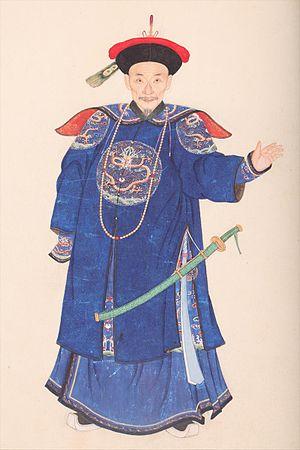
Hailanca, né en 1740 et décédé en 1793 est un officiel mandchou de la dynastie Qing, issu des Solons.